Yang Tong

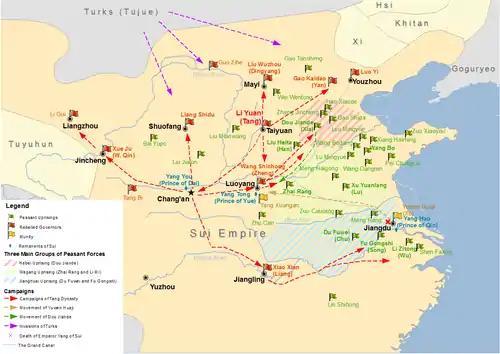
Map showing major uprisings and rebellions in the last years of Sui dynasty. Yang Tong's reign was based on the city of Luoyang.

Yang Tong posthumously honored his father Yang Zhao as an emperor, and honored his mother Consort Liu as empress dowager. The government was led by a collective leadership of seven officials—Duan Da (whom Yang Tong created the Duke of Chen), Wang Shichong (Duke of Zheng), Yuan Wendu (Duke of Lu), Huangfu Wuyi (Duke of Qi), Lu Chu, Guo Wenyi, and Zhao Changwen. They became known as the "seven nobles."